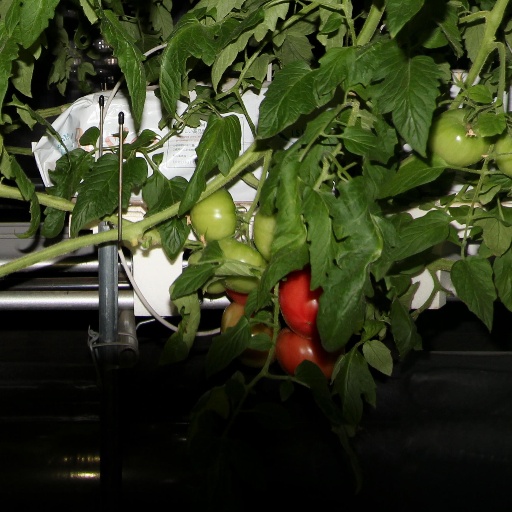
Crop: tomato